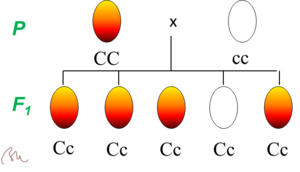
Pénétrance en génétique.